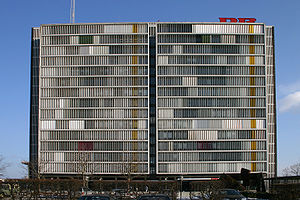
TV-Byen
Den 14 etager høje kontorbygning TV-Byen er ligesom Radiohuset og DR Byen tegnet af Vilhelm Lauritzens Tegnestue A/S
Kontorhuset i TV-Byen, Mørkhøjvej 500. Bygningen er 14 etager høj, og er ligesom Radiohuset og DR Byen tegnet af Vilhelm Lauritzens tegnestue.
TV-Byen er Danmarks Radios tidligere hovedsæde, som blev bygget i 1960'erne i Mørkhøj i Gladsaxe Kommune. Den fik hurtigt øgenavnet Gyngemosen, efter det nærliggende naturområde Gyngemosen. TV-Byen blev tegnet af arkitekt Mogens Boertmann hos Vilhelm Lauritzens Tegnestue A/S, som vandt 1. præmie i en konkurrence i 1959.